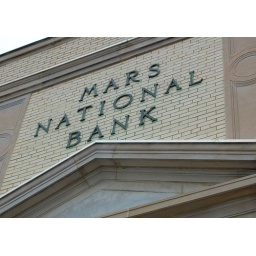
The sign over the (former) main door of the Mars National Bank.